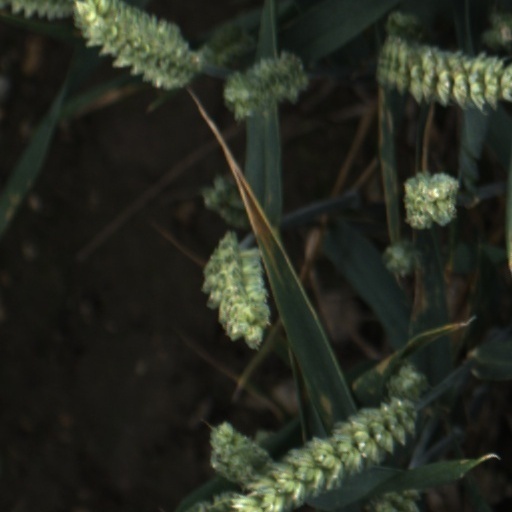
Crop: wheat